What Killed Michael Brown?

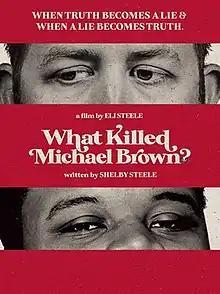
Theatrical poster

What Killed Michael Brown? is a 2020 documentary film written and narrated by Black conservative author Shelby Steele and directed by his filmmaker son, Eli Steele. The film was released on October 16, 2020.